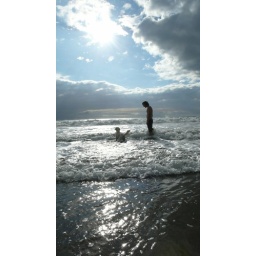
in the water with a dog